John Rankin Gamble

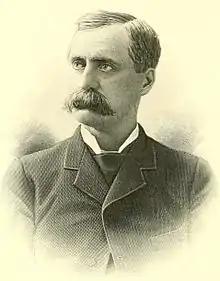
1893 lithograph of Gamble

John Rankin Gamble (January 15, 1848 – August 14, 1891) was a lawyer and politician from South Dakota. He was born in Alabama, New York in 1848, and was the brother of Robert J. Gamble and uncle of Ralph Abernethy Gamble.